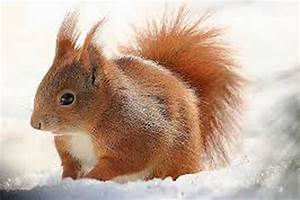
Label: squirrel